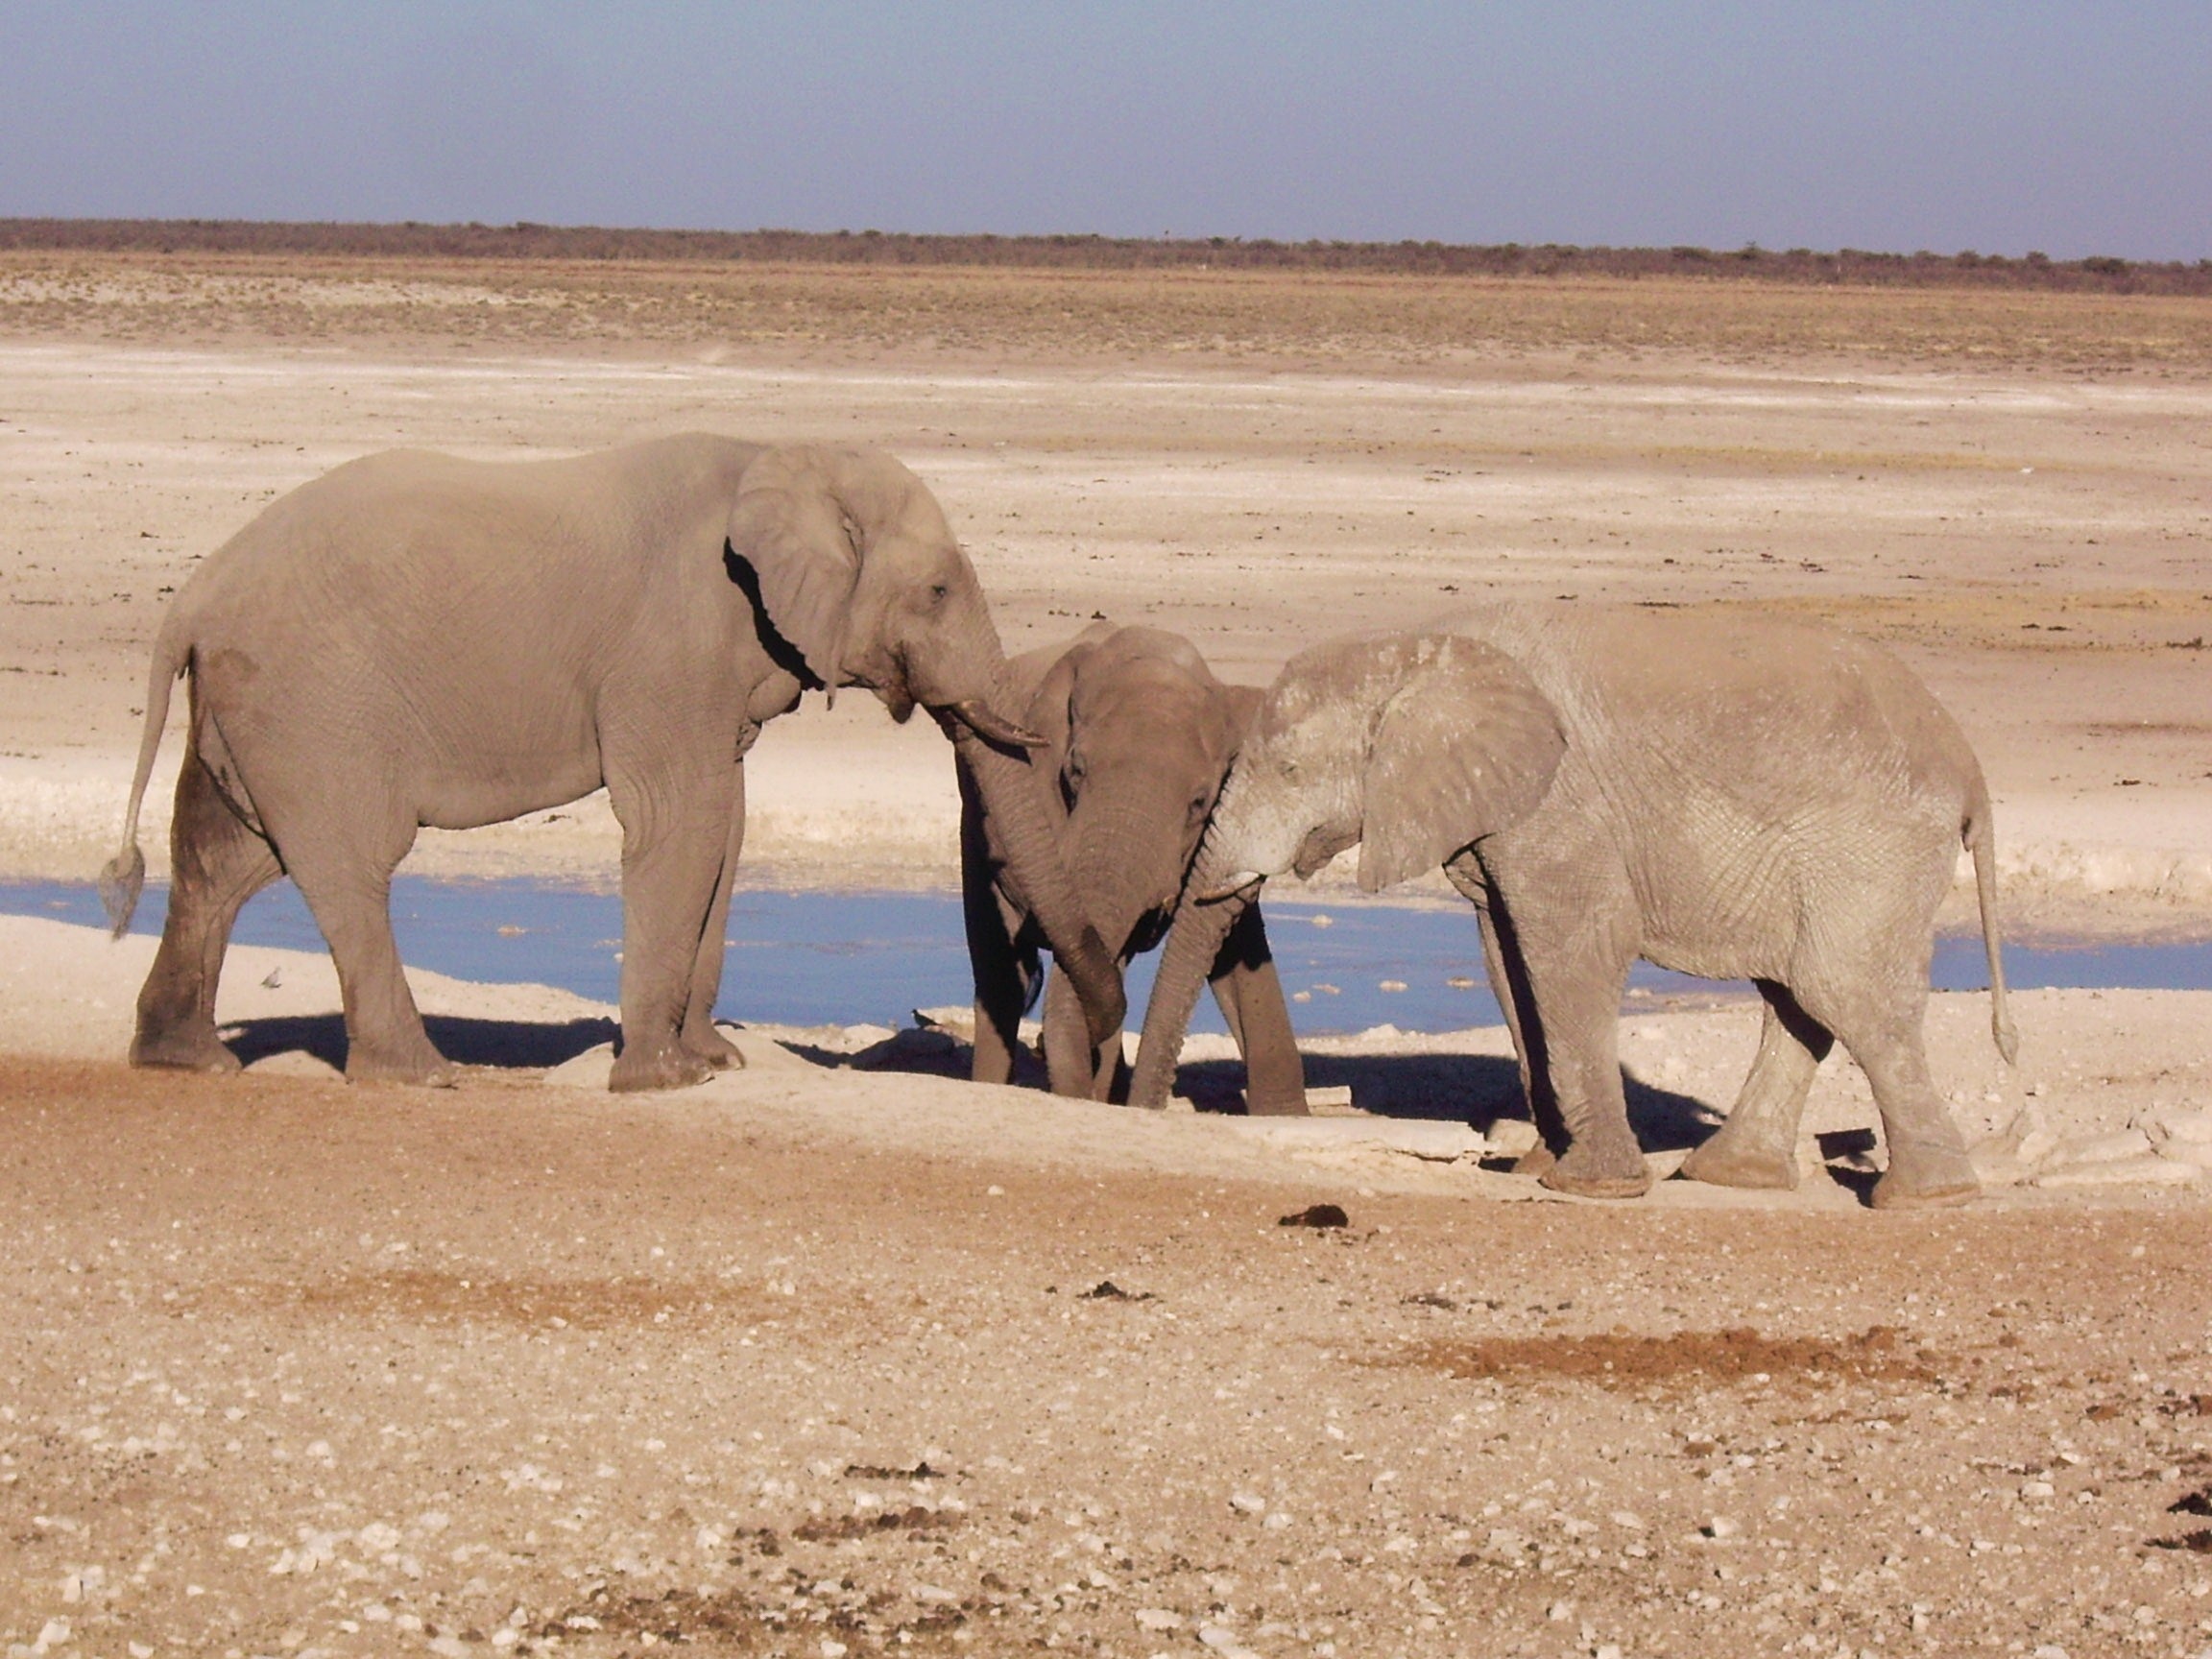
sweet, kid, adventure, wildlife, love, herd, father, mammal, child, together, baby, fauna, savanna, smile, plain, elephant, parent, family, mother, happy, grassland, infant, safari, emotion, parents, daughter, indian elephant, african elephant, parental, elephants and mammoths, arabian camel